The Cerdá Plan

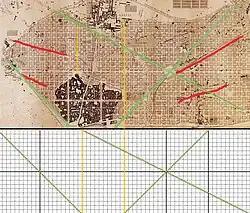
Projection of module 10 used by Cerdá for the layout of the main and diagonal roads. In red, are some of the old roads that have survived the Cerdá grid.

The "Ensanche ilimitado" (unlimited expansion) of the city showed little sensitivity to the integration of the urban fabric of the peripheral villages. The links with these nuclei were not foreseen, except for Sant Andreu de Palomar, bordered by Meridiana Avenue, and the canals of human tradition were ignored. In 1907 the City Council approved the Jaussely Plan, a plan of links to solve these deficiencies. Some of the criteria included in this plan and the maintenance of the use of some roads during the development of the Cerdà plan have prevented their disappearance. Pere IV Street (the old road to France), Mistral Avenue (the old road to Sants and linking with Carme Street in the walled city), Roma Avenue (old road to Las Corts) or Gracia crossroads (the old Roman road), are some examples.